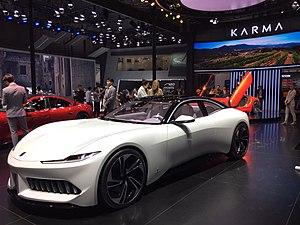
Carlo Bonzanigo est un designer automobile italien et suisse, qui a longuement officié chez Pininfarina et au Style Citroën à Vélizy. De 2015 à fin 2016 Carlo Bonzanigo a dirigé le Studio de Design Q-Red à Maranello, Italie, et officie en qualité de Consultant chez Ferrari Design, Maranello. De janvier 2017 à décembre 2019 il a été Senior Vice President Design de la maison Pininfarina à Cambiano, près de Turin.